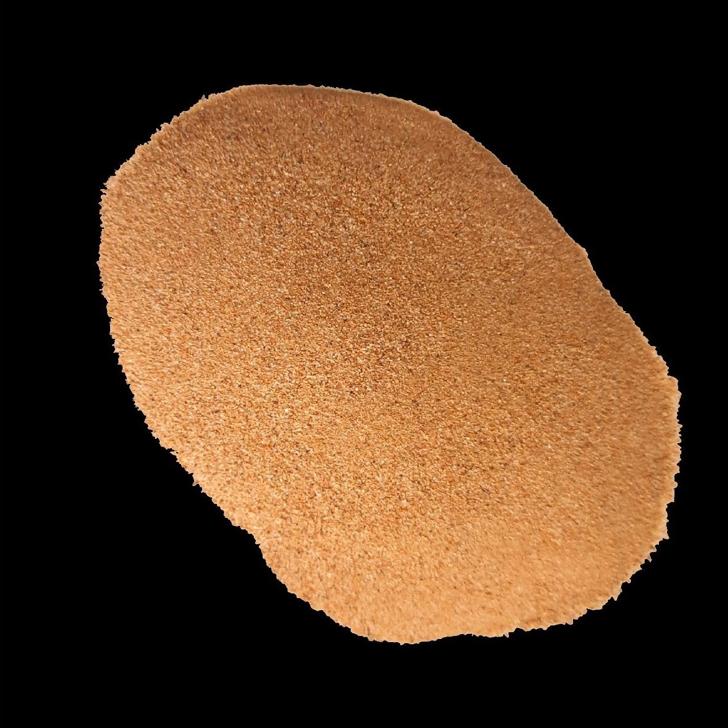
Soil type: Red soil